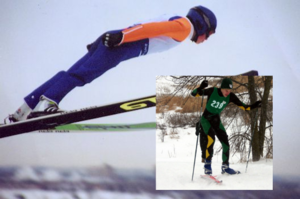
L'expression sports d'hiver est apparue à la fin du XIXᵉ siècle pouvant alors désigner les sports pratiqués l'hiver ou « ceux pratiqués exclusivement l'hiver en raison des conditions météorologiques, glace, neige, indispensables à son fonctionnement ». C'est la deuxième définition qui est aujourd'hui retenue avec pour origine le « modèle sportif s'appliquant aux activités physiques pratiqués dans les pays de neige et de glace, invention des gens du Nord c'est-à-dire l'Europe et l'Amérique du Nord avec un rôle prépondérant des Anglais dans la définition des sports ».
Le terme de ski nordique fait référence à plusieurs disciplines de ski d'inspiration scandinave relevant des activités nordiques. Selon le contexte, le terme de ski nordique a un sens différent.